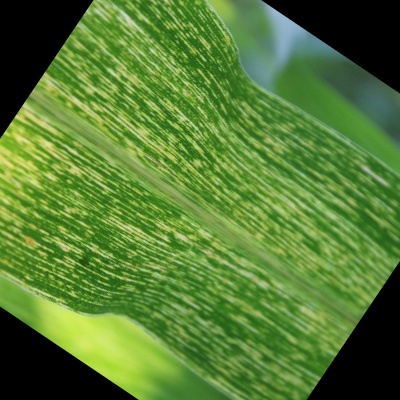
Label: Corn_(Maize)___Maize_Streak_Virus